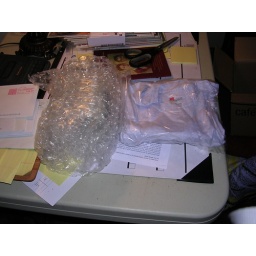
The coffee cup still in its bubble wrap and t-shirt still in its plastic bag.